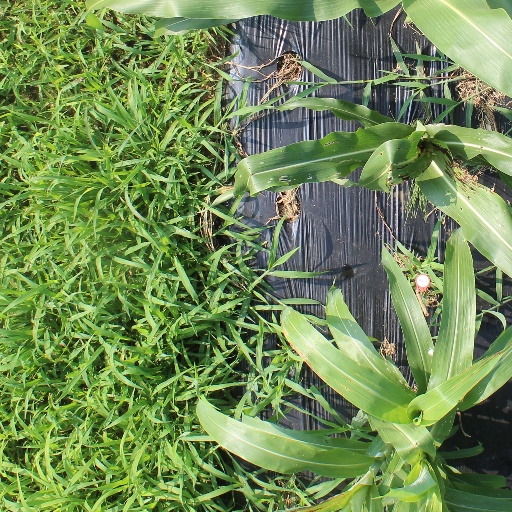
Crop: sorghum